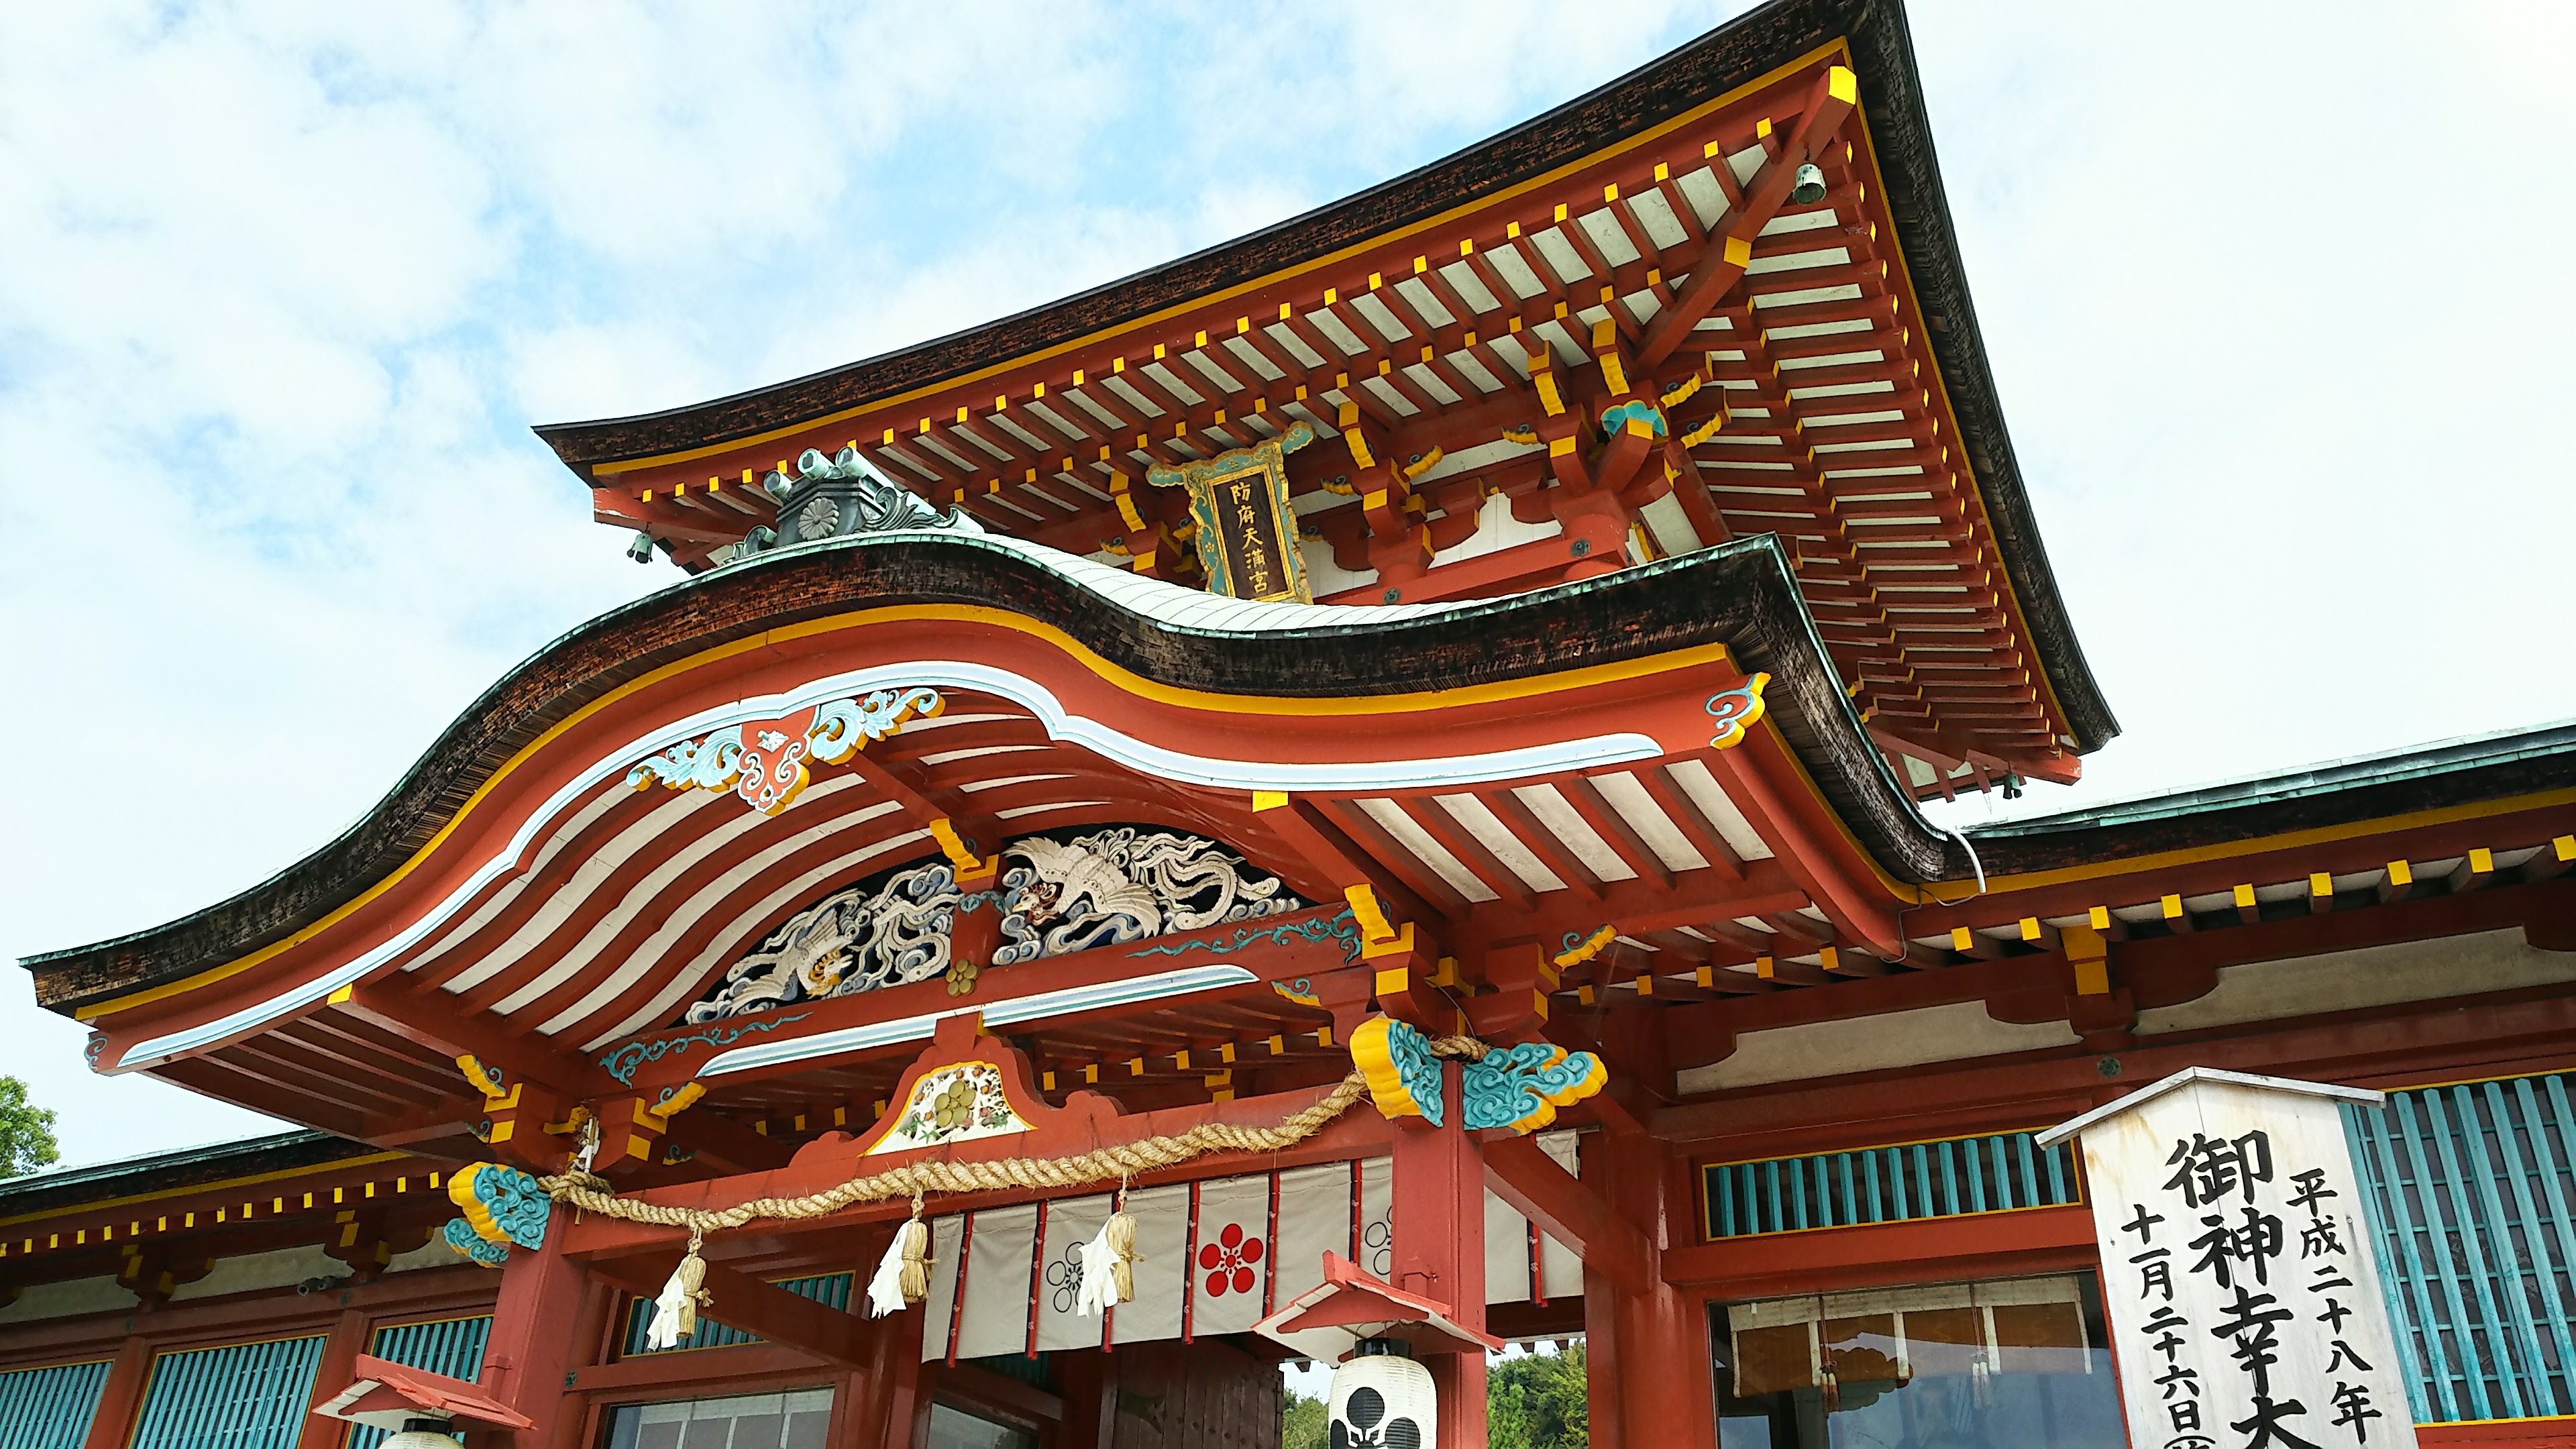
building, palace, tower, landmark, place of worship, temple, shrine, chinese architecture, pagoda, wat, hindu temple, historic site, shinto shrine, yamaguchi, hofu tenmangu